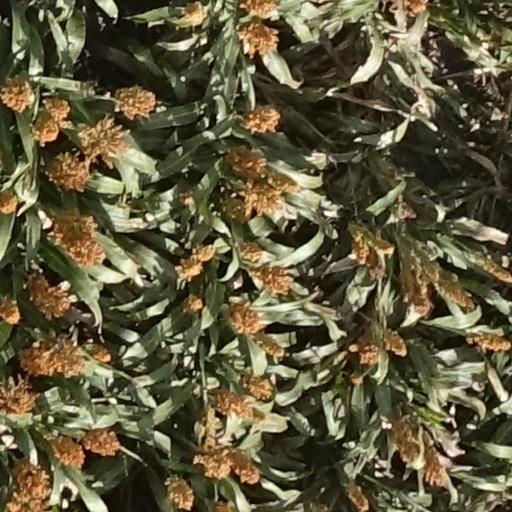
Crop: sorghum